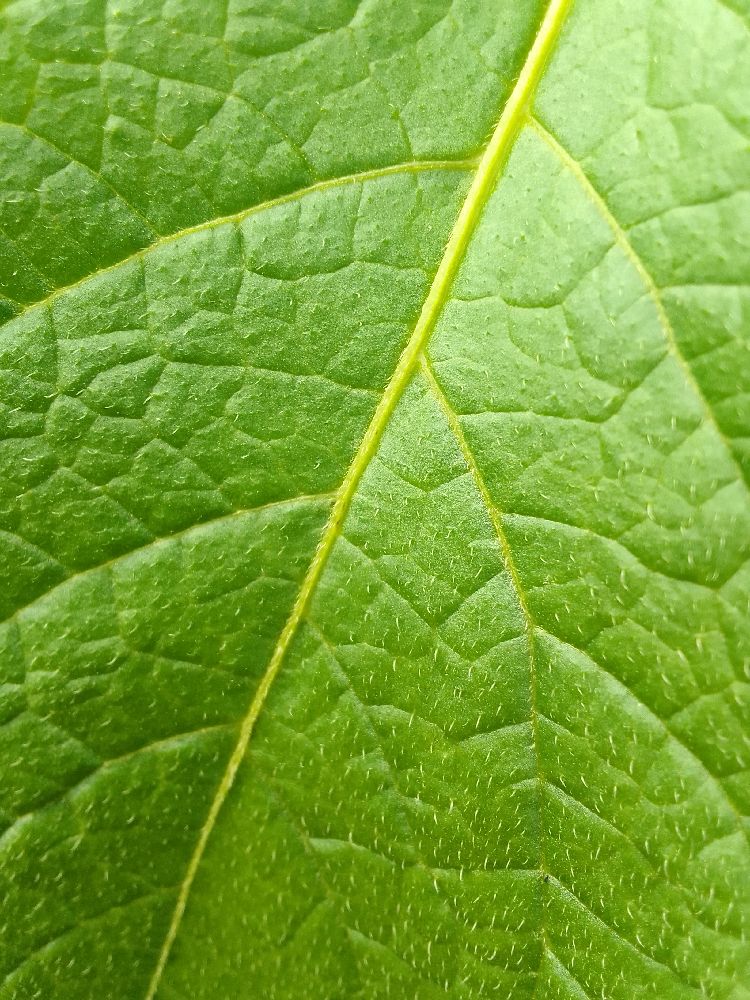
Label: Healthy